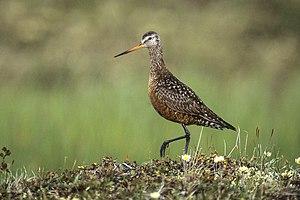
Cette liste des espèces d'oiseaux au Québec recense les taxons de ce groupe observés dans cette province du Canada. Elle provient de l'American Ornithologist Union en date du mois de janvier 2019. Elle comprend 470 espèces dont :
Cette liste des oiseaux au Canada provient de Bird Checklists of the World en date du mois de juillet 2018.